Ethel Jackson

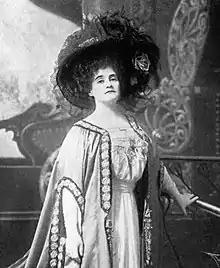
Ethel Jackson in the original Broadway production of "The Merry Widow" (1907)

Henry W. Savage secured Jackson to sing the role of Sonia in the original Broadway production of "The Merry Widow". The Viennese comic opera was written by Victor Leon, Franz Lehár and Leo Stern. The production opened first in Syracuse, New York, on September 24, 1907. The three-act opera played the New Amsterdam Theatre for the first time on October 21. Jackson fainted twice during a Saturday matinee in March 1908. Her illness brought about her replacement by Lois Ewell. She fainted again while leaving the stage at the close of the second act on March